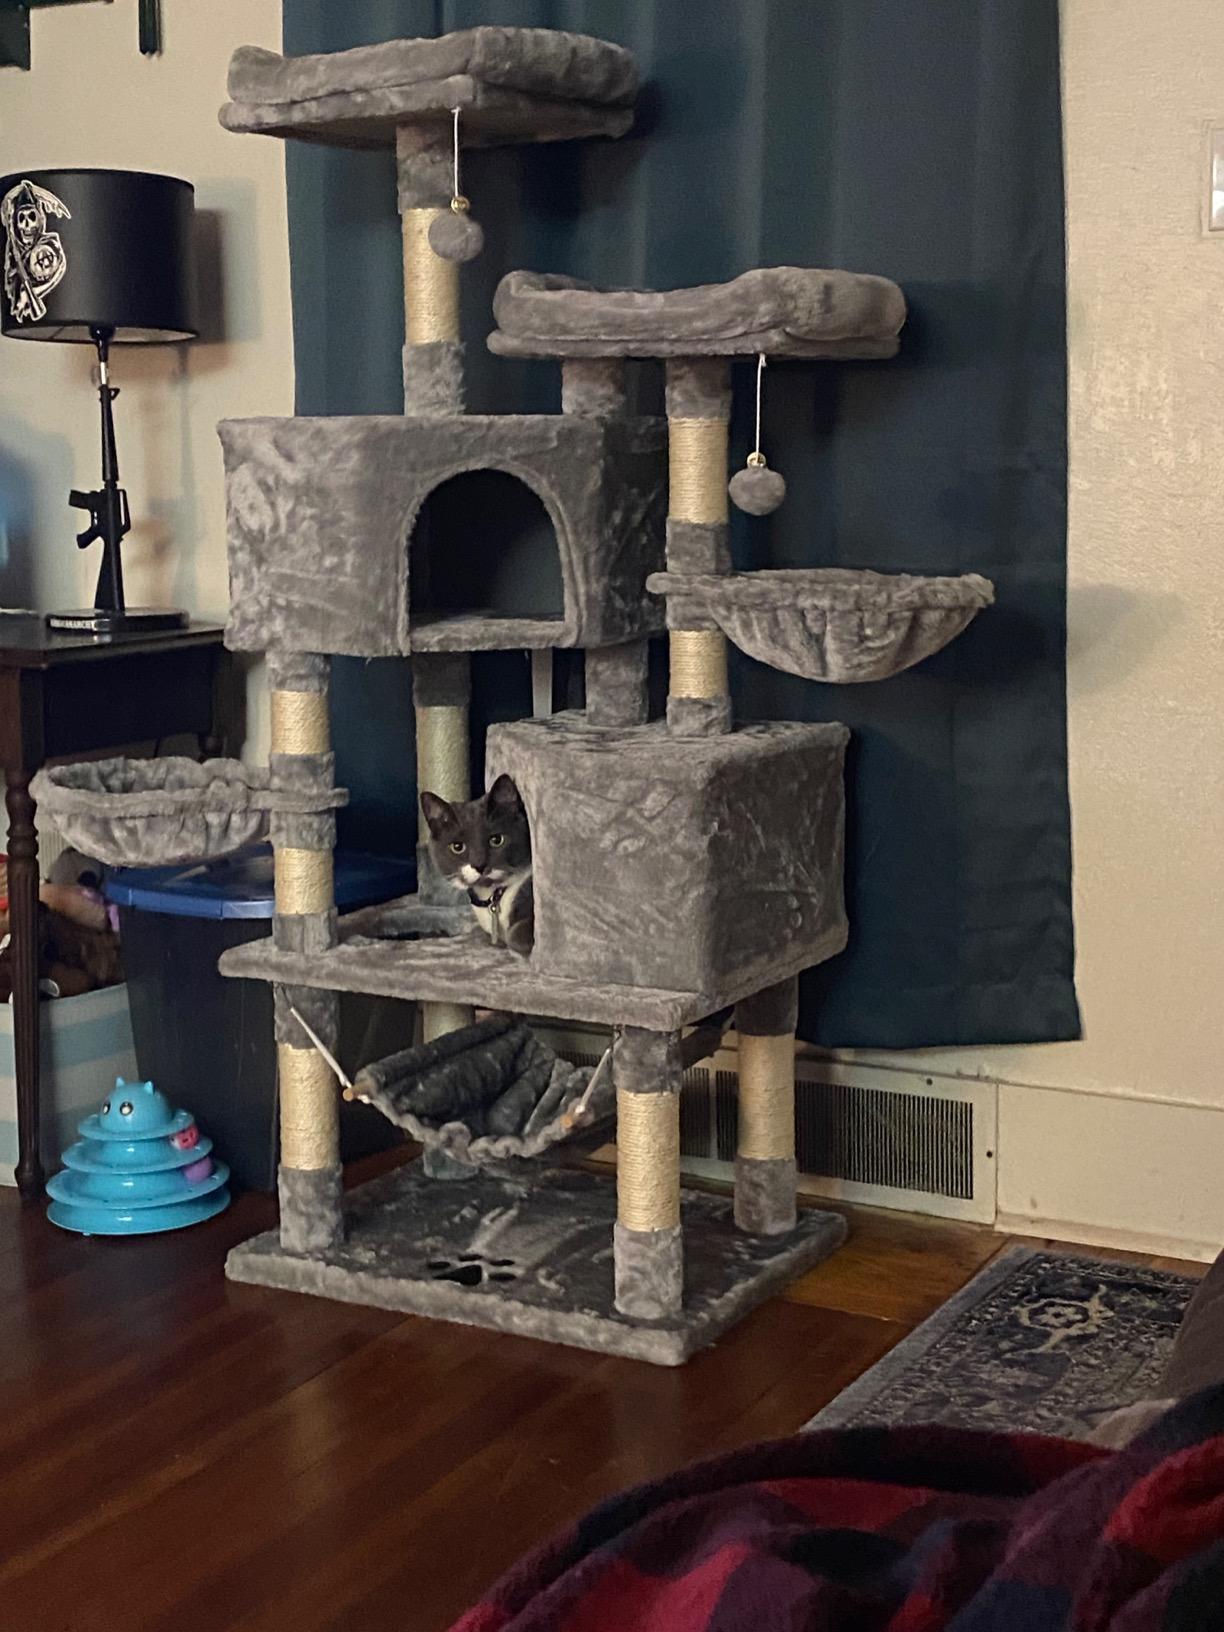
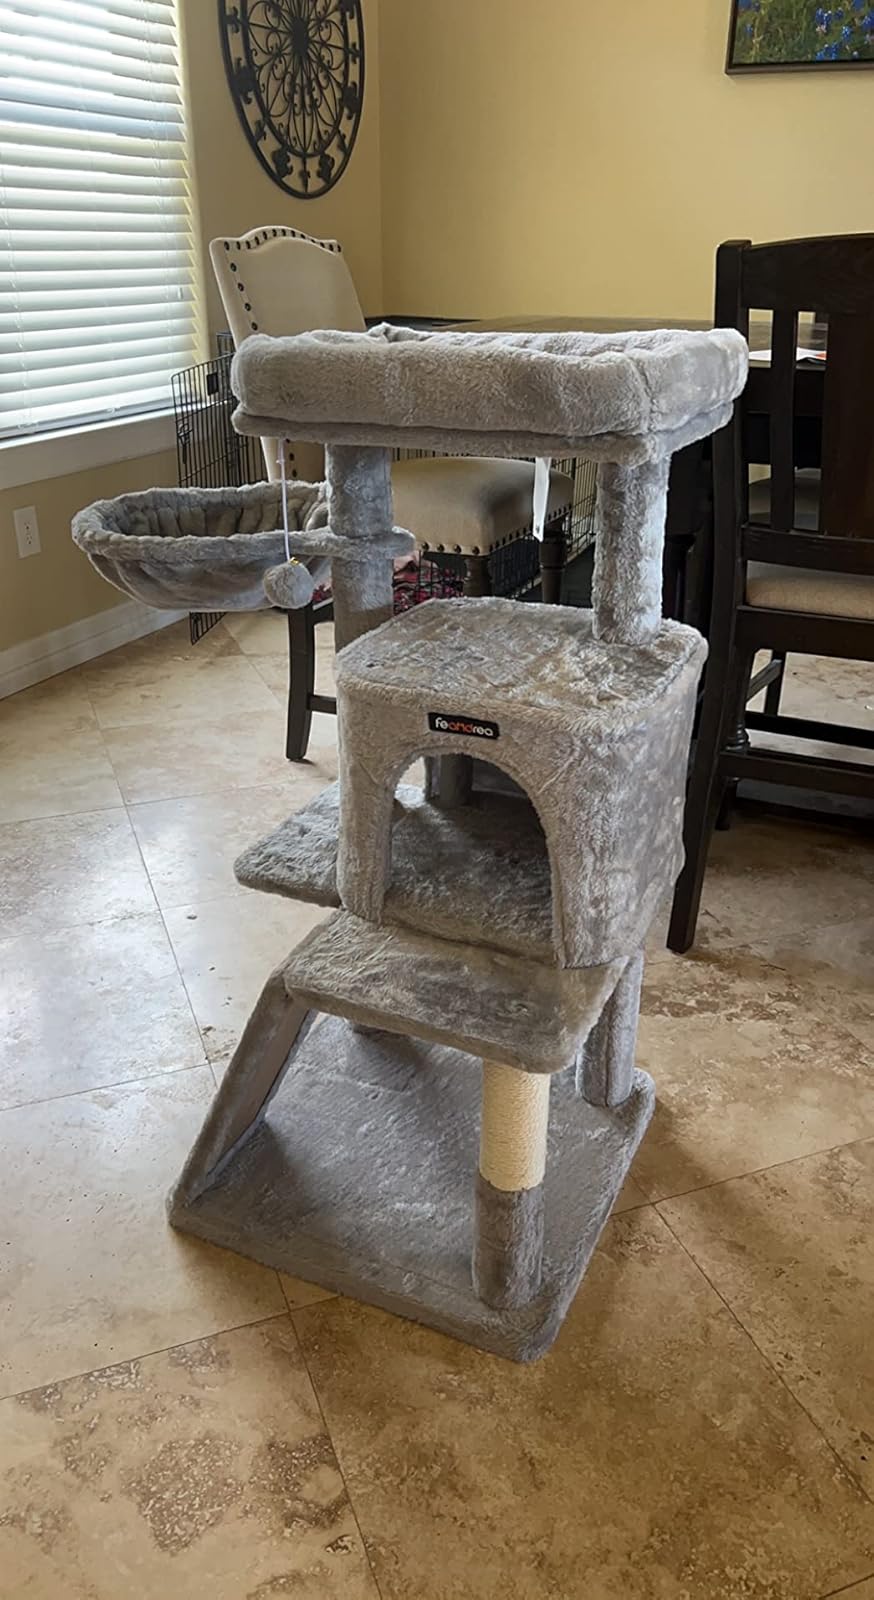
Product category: items_cat tree
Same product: no